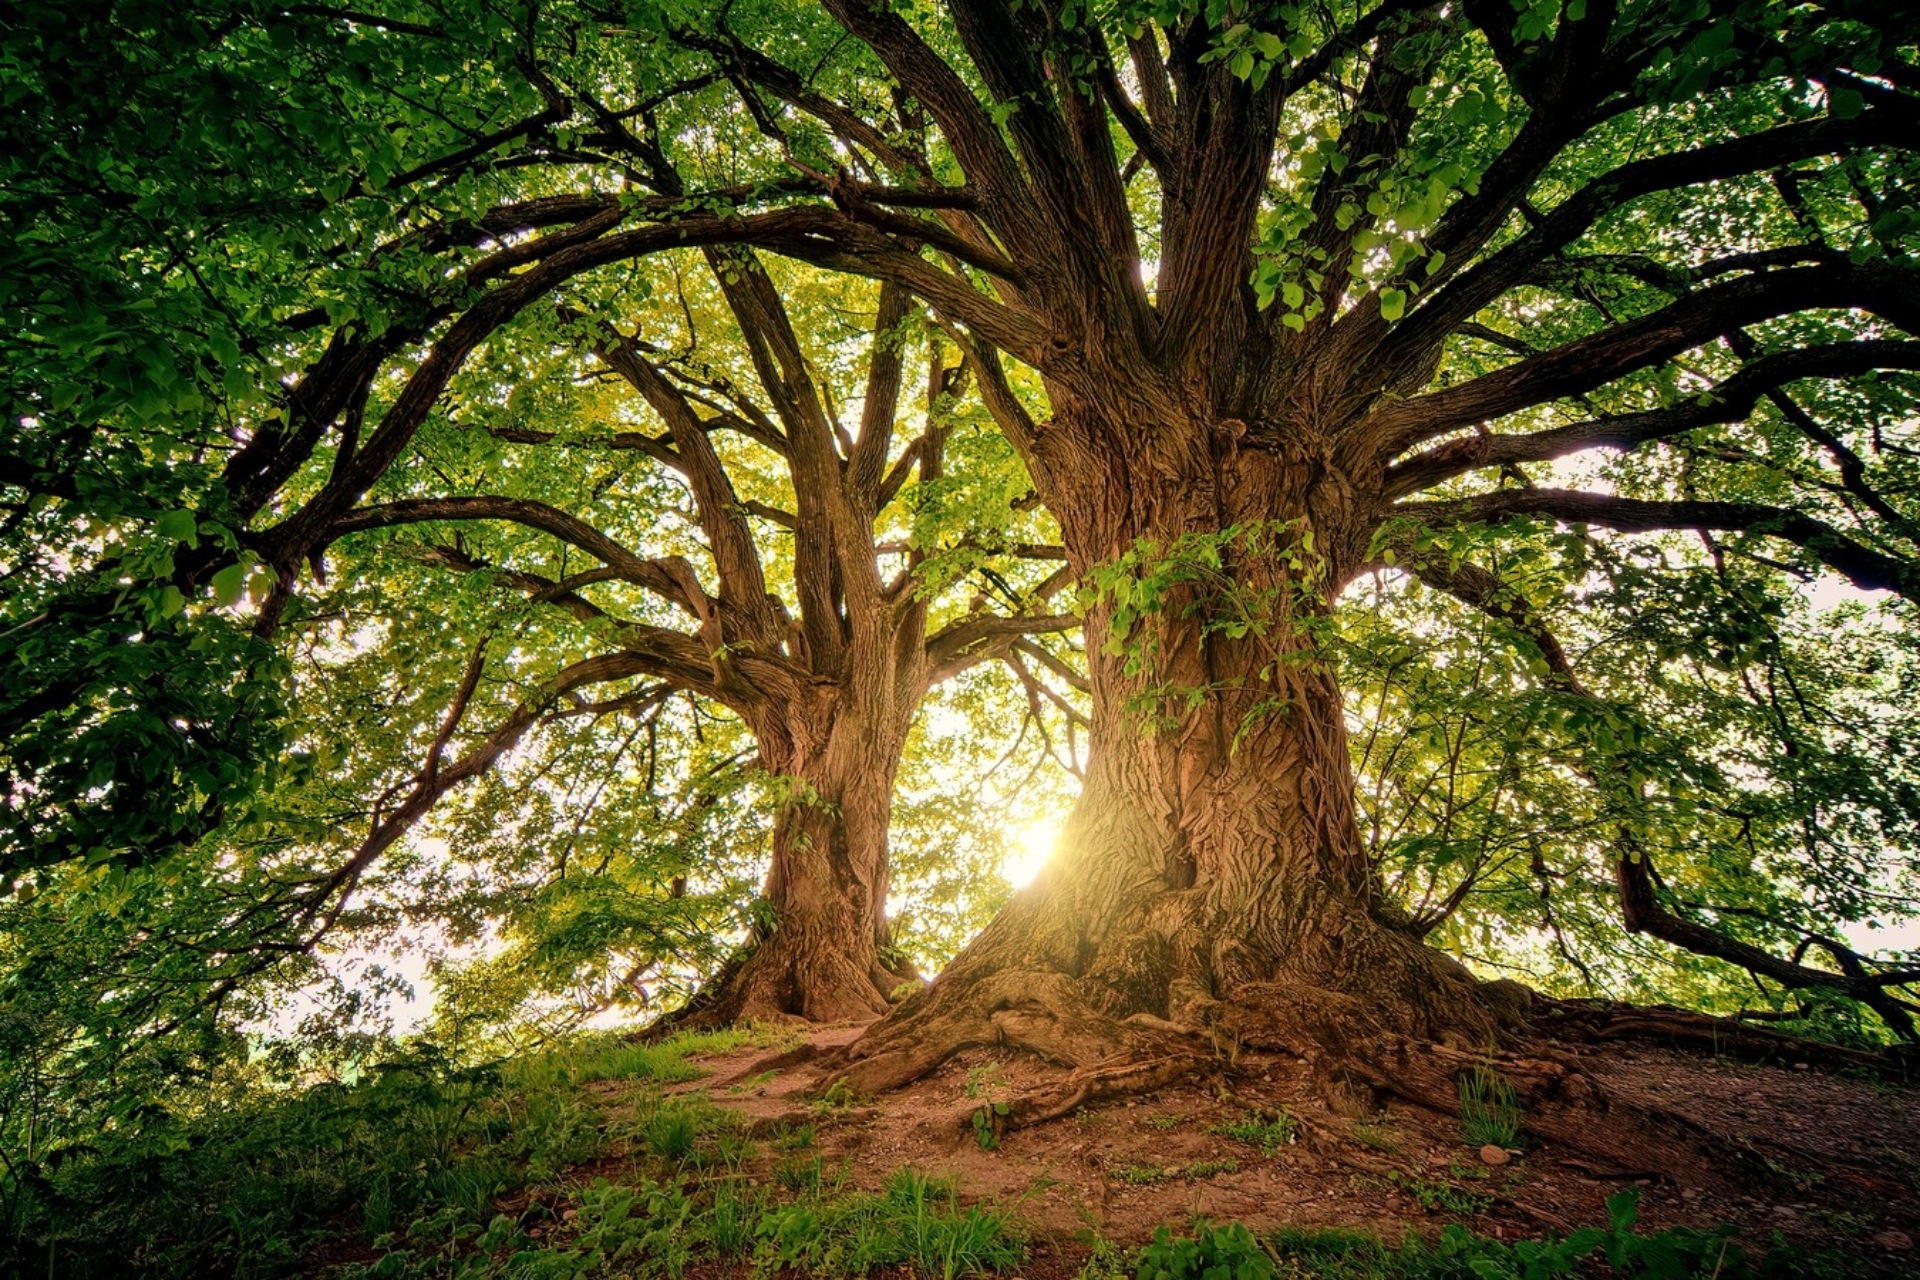
sunny, trees, sun, nature, oak, oak tree, Sunny tree, morning, forrest, branch, natural landscape, leaf, sunlight, woody plant, deciduous, forest, trunk, Tints and shades, woodland, old growth forest, jungle, temperate broadleaf and mixed forest, shadow, Northern hardwood forest